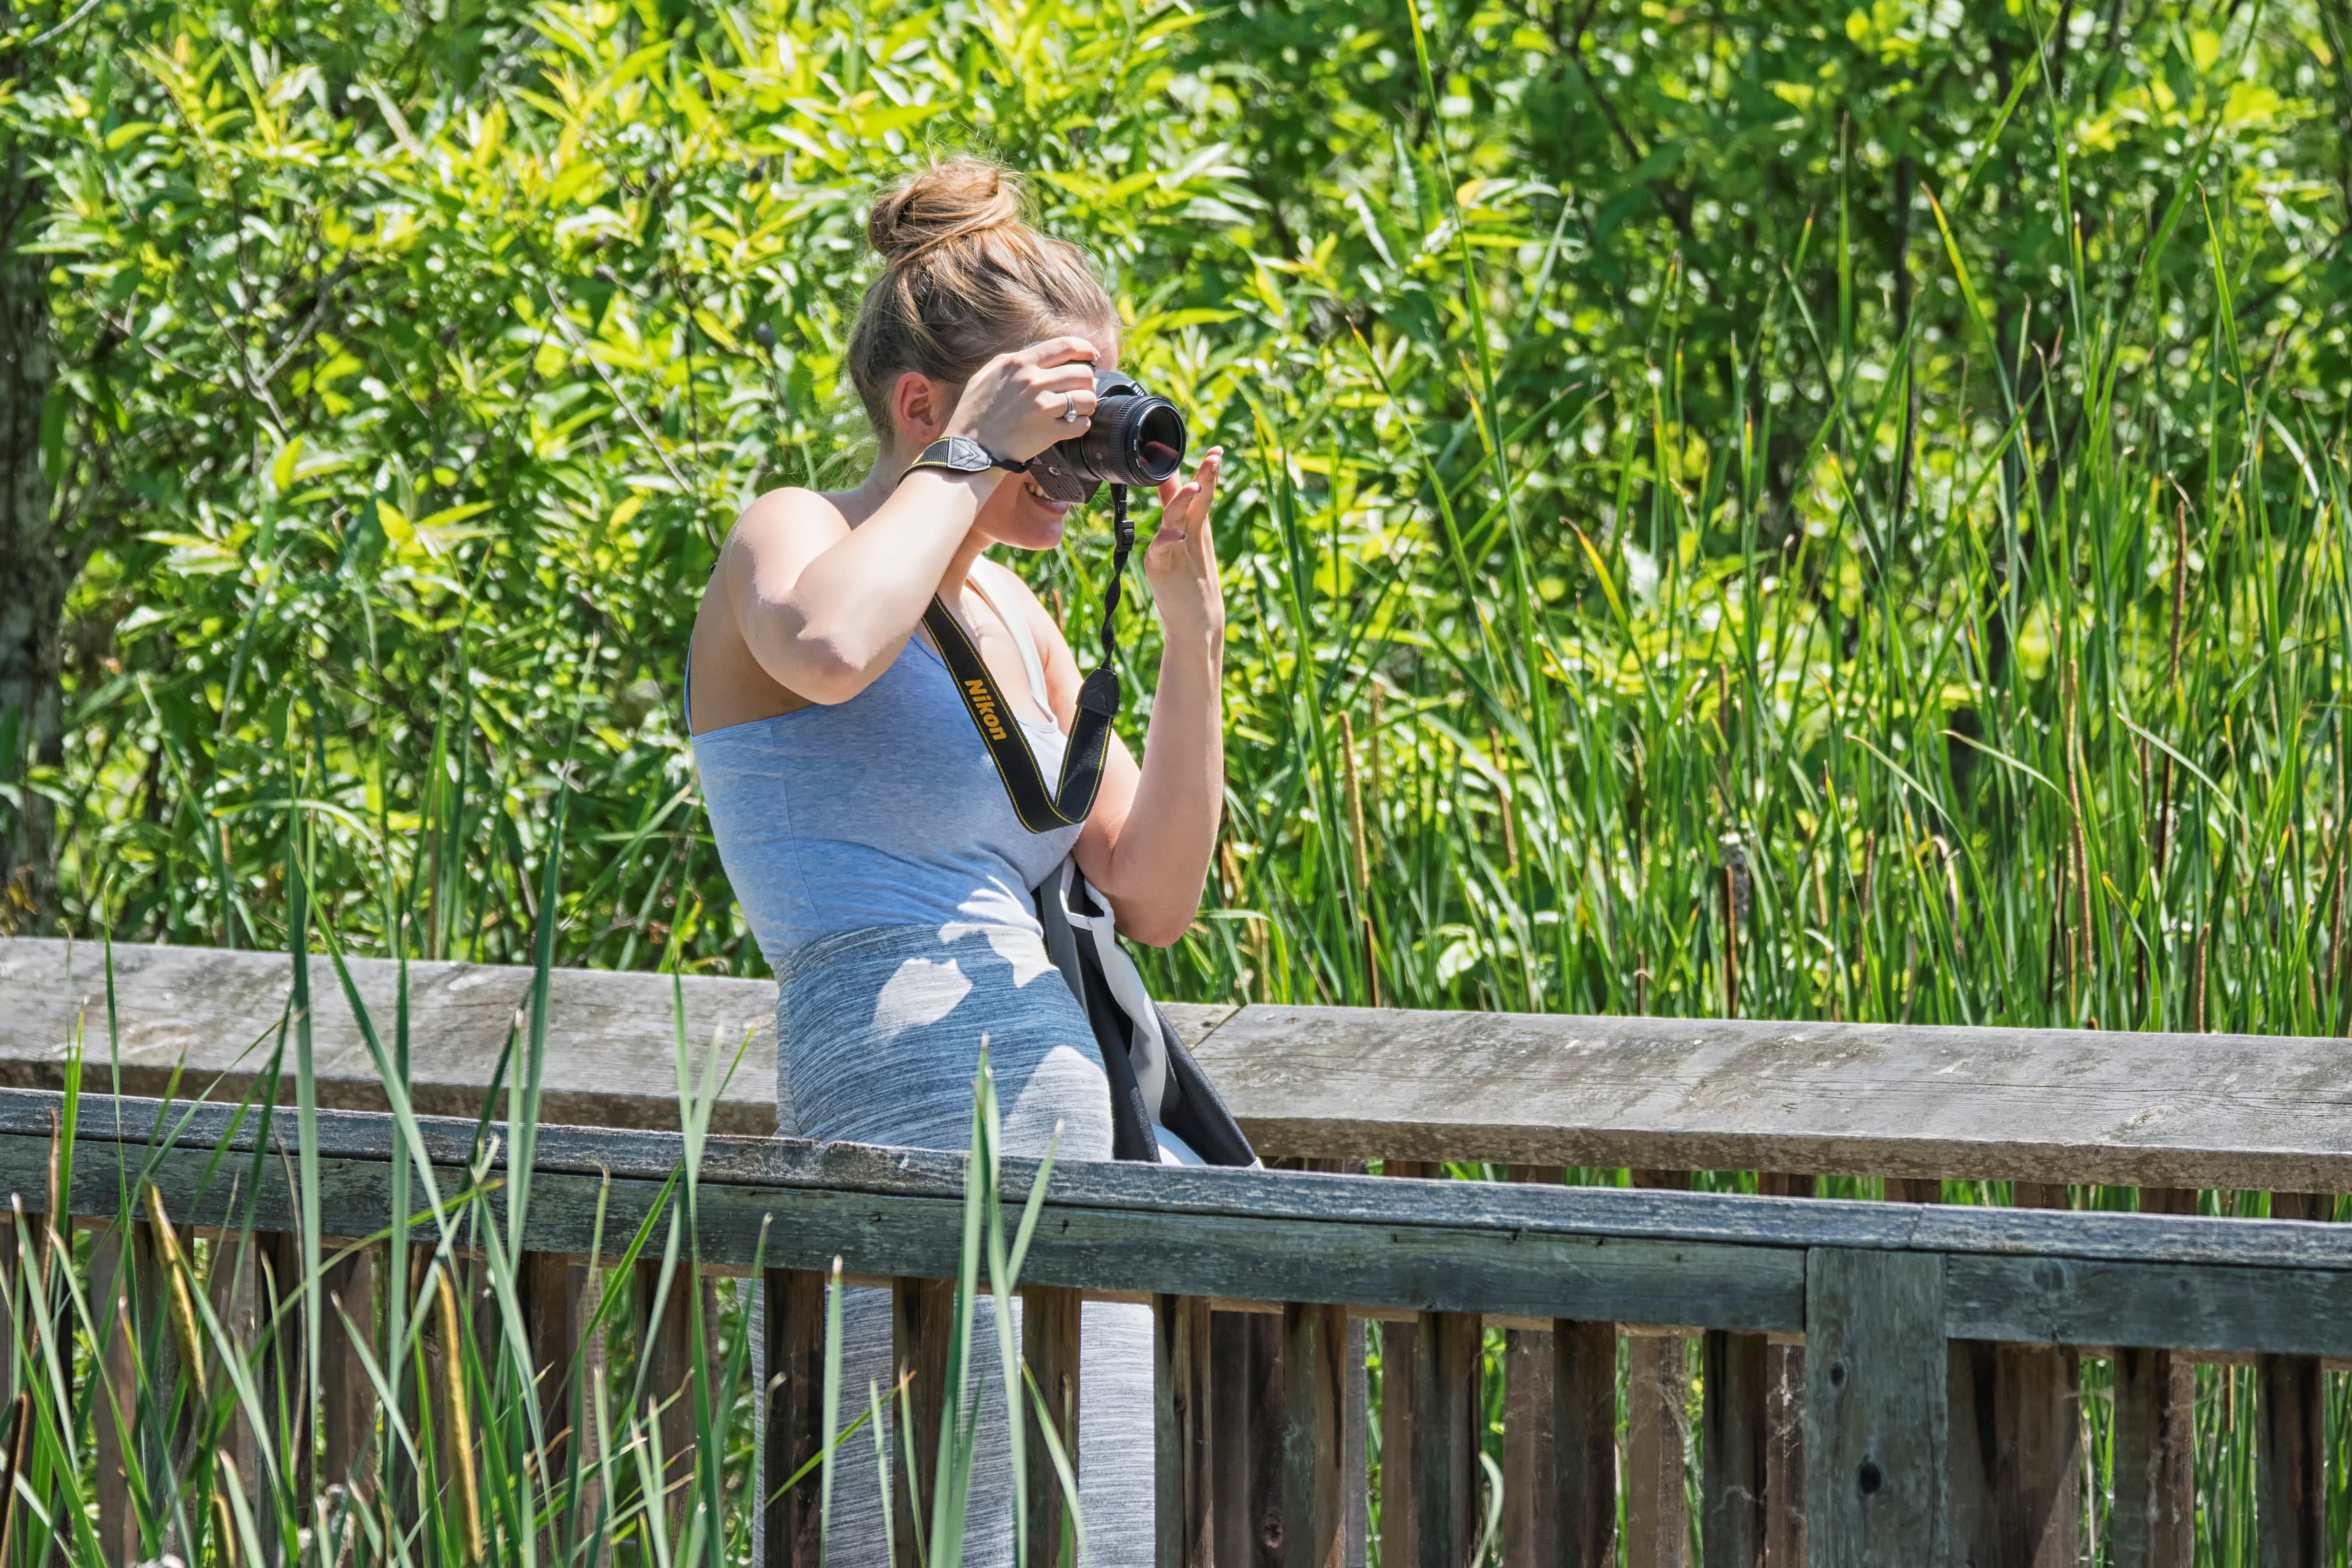
water, grass, person, farm, lawn, flower, green, agriculture, garden, canada, quebec, habitat, personne, sherbrooke